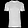
Label: T - shirt / top